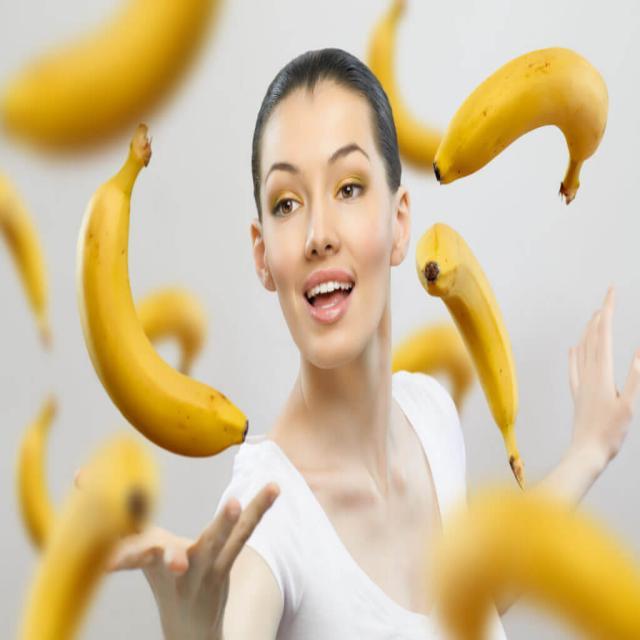
Label: bananas